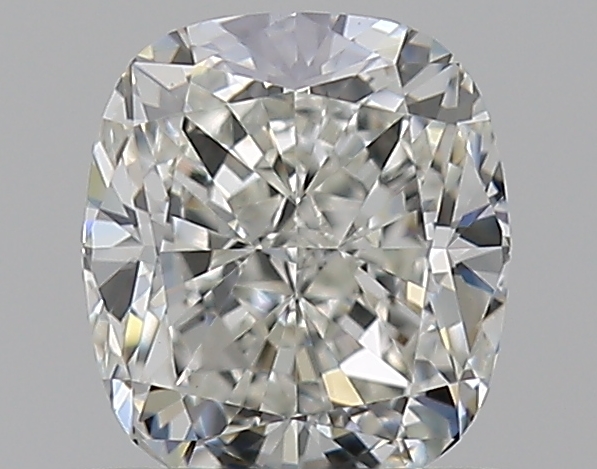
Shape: cushion
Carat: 0.7
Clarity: IF
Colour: I
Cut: EX
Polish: EX
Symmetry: EX
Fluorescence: N
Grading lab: GIA
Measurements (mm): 5.35 x 4.78 x 3.25